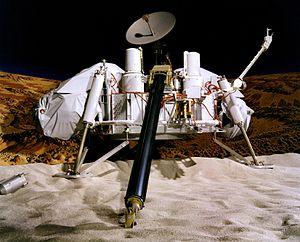
Cet article présente la liste des sondes spatiales envoyées vers les objets du système solaire, y compris celles qui ont échoué. Les simples survols lors de manœuvres d'assistance gravitationnelle et les projets confirmés de futures missions sont également recensés, mais pas les projets de missions spatiales annulés ou non confirmés.
Une sonde spatiale est un véhicule spatial sans équipage lancé dans l'espace pour étudier à plus ou moins grande distance différents objets célestes : le Soleil, les planètes, planètes naines et petits corps, leurs satellites, le milieu interplanétaire ou encore le milieu interstellaire. Une sonde spatiale se distingue des autres engins spatiaux non habités qui restent en orbite terrestre. Les sondes spatiales peuvent prendre un grand nombre de formes pour remplir leur mission : orbiteur placé en orbite autour du corps céleste observé, atterrisseur qui explore in situ le sol de la planète cible, impacteur, etc. Une sonde peut emporter des engins autonomes pour accroître son champ d'investigation : sous-satellite, impacteur, rover, ballon.
Un atterrisseur désigne dans le domaine de l'astronautique un engin spatial, embarqué dans un véhicule spatial, destiné à se poser sur la surface d'un astre. L'atterrisseur peut être habité ou non.